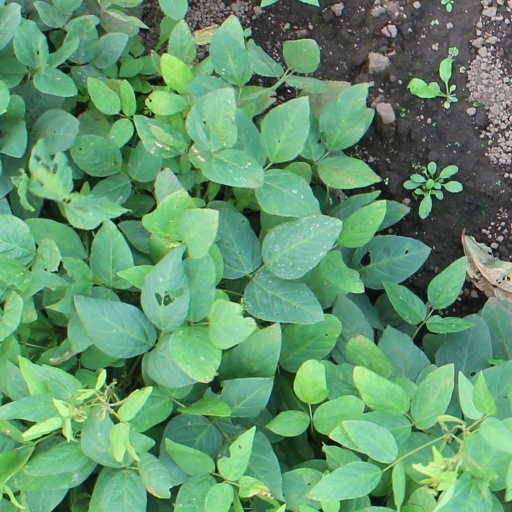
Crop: soybean